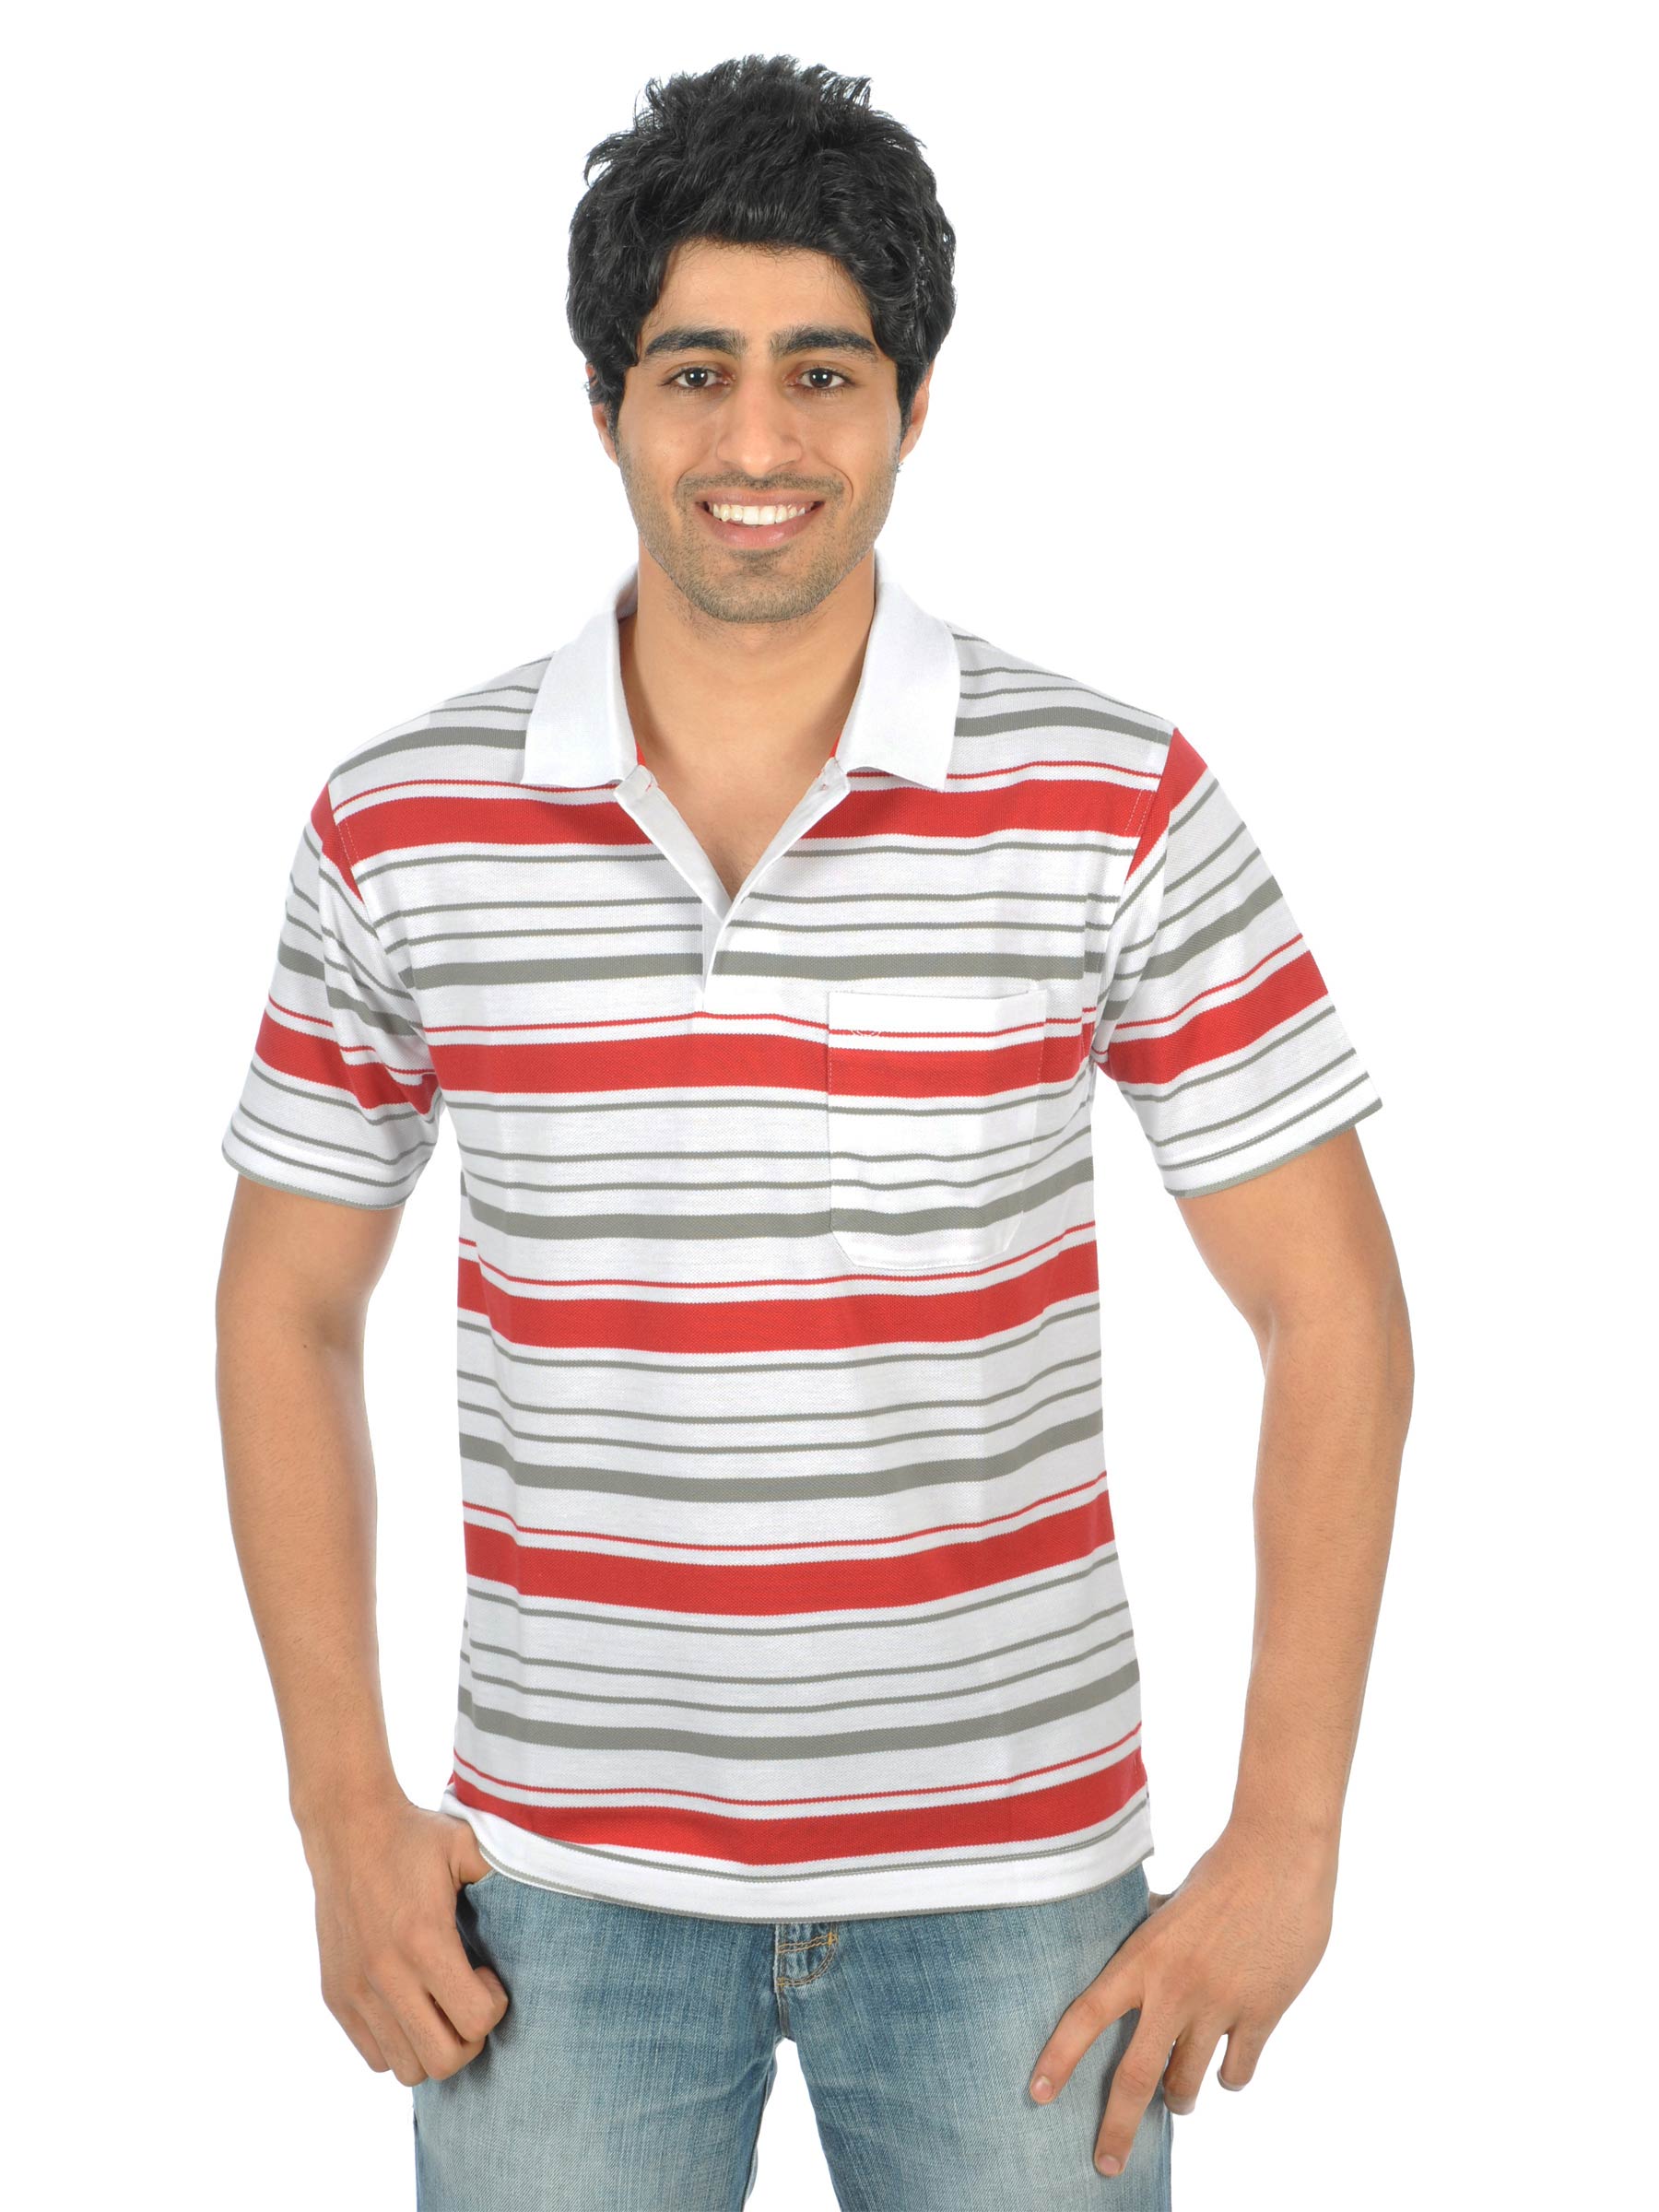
Classic Polo Men Vulcan White Polo Tshirts
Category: Apparel / Topwear / Tshirts
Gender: Men
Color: White
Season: Fall 2011
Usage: Casual